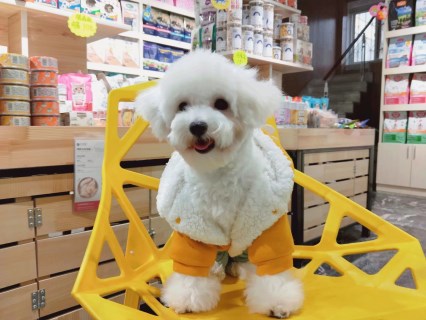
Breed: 3083-n000117-Bichon_Frise